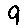
Label: 9